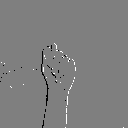
ASL letter: t